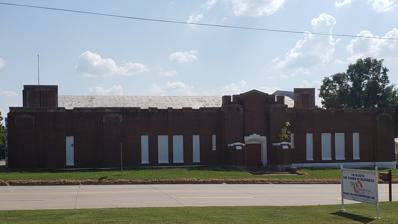
Building: Holdenville Armory
Country: United States of America
Year built: 1936
United States historic place Holdenville Armory U.S. National Register of Historic Places Front view of Holdenville, Oklahoma armory Location in Oklahoma Show map of Oklahoma Location in United States Show map of the United States Location US 270 and N. Butts St., Holdenville, Oklahoma Coordinates 35°05′11″N 96°23′01″W / 35.08639°N 96.38361°W / 35.08639; -96.38361 ( Holdenville Armory ) Area less than one acre Built 1936 Built by Works Progress Administration Architectural style Art Deco MPS WPA Public Bldgs., Recreational Facilities and Cemetery Improvements in Southeastern Oklahoma, 1935--1943 TR NRHP reference No. 88001386 Added to NRHP September 8, 1988 The Holdenville Armory , at US 270 and N. Butts St. in Holdenville, Oklahoma , was built in 1936.  It was listed on the National Register of Historic Places in 1936. Its construction was a Works Progress Administration -funded project.  It is a red brick one-story 100 by 198 feet (30 m × 60 m) building with "allusion" to Art Deco style. Its nomination states: As a WPA building, the armory is exceptional for its use of brick construction materials and decorative pilasters . Architecturally it is unique within the Holdenville community in terms of type, allusion to art deco style, scale and character of workmanship. Construction of the armory provided job opportunities for destitute oil field workers at a time when there were few within the region. It is also significant that the building itself contributed to the military preparedness of a National Guard unit that distinguished itself during the course of World War II. References